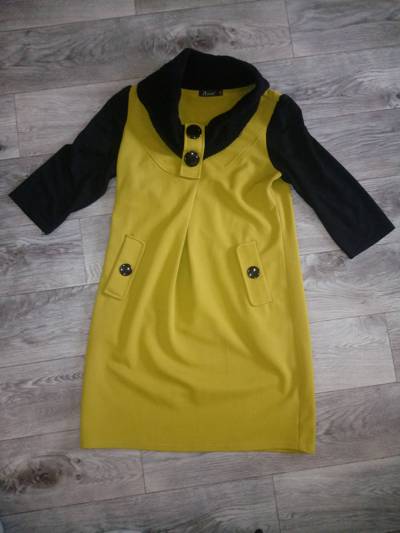
Waste category: clothes